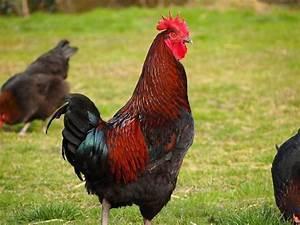
chicken